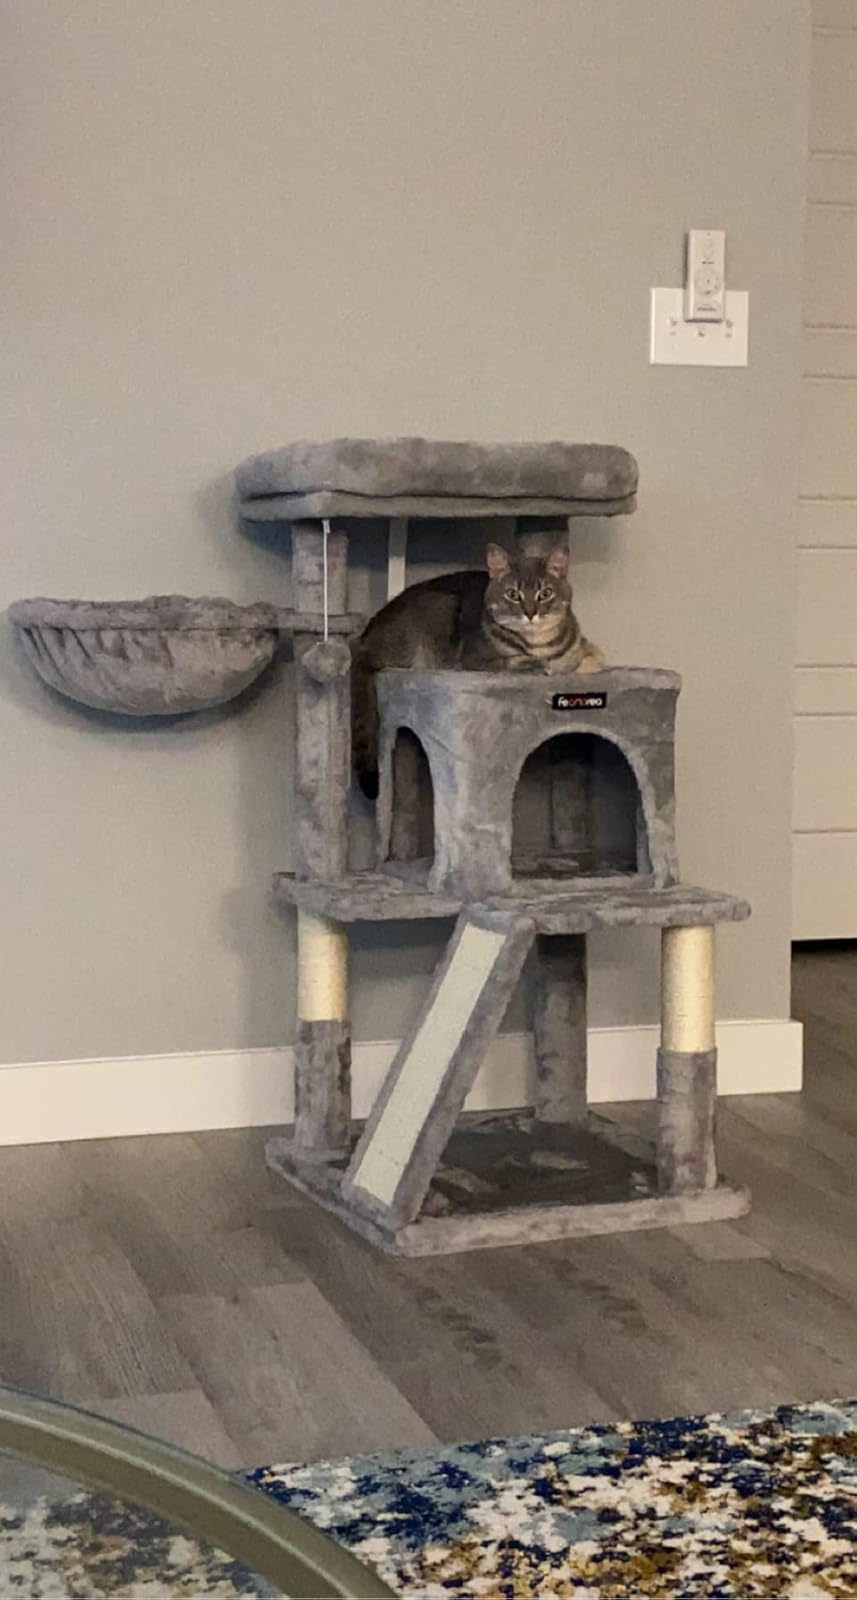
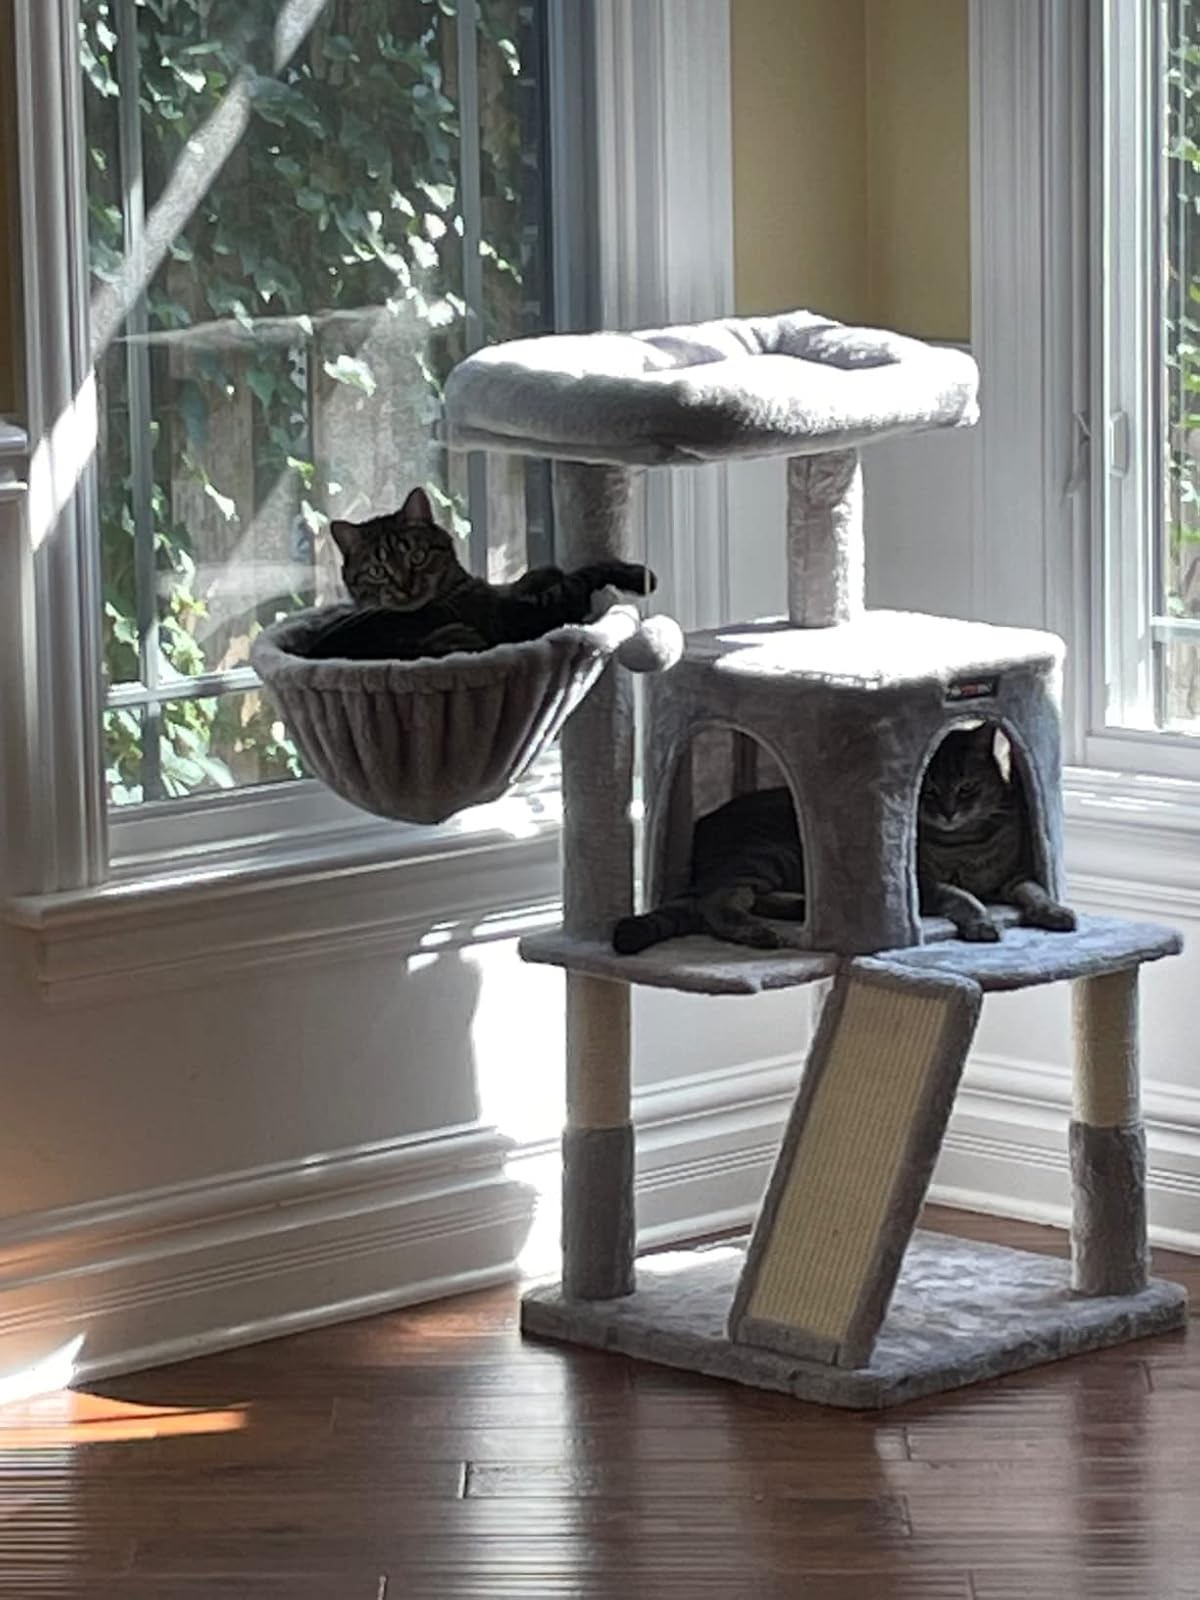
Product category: items_cat tree
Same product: yes